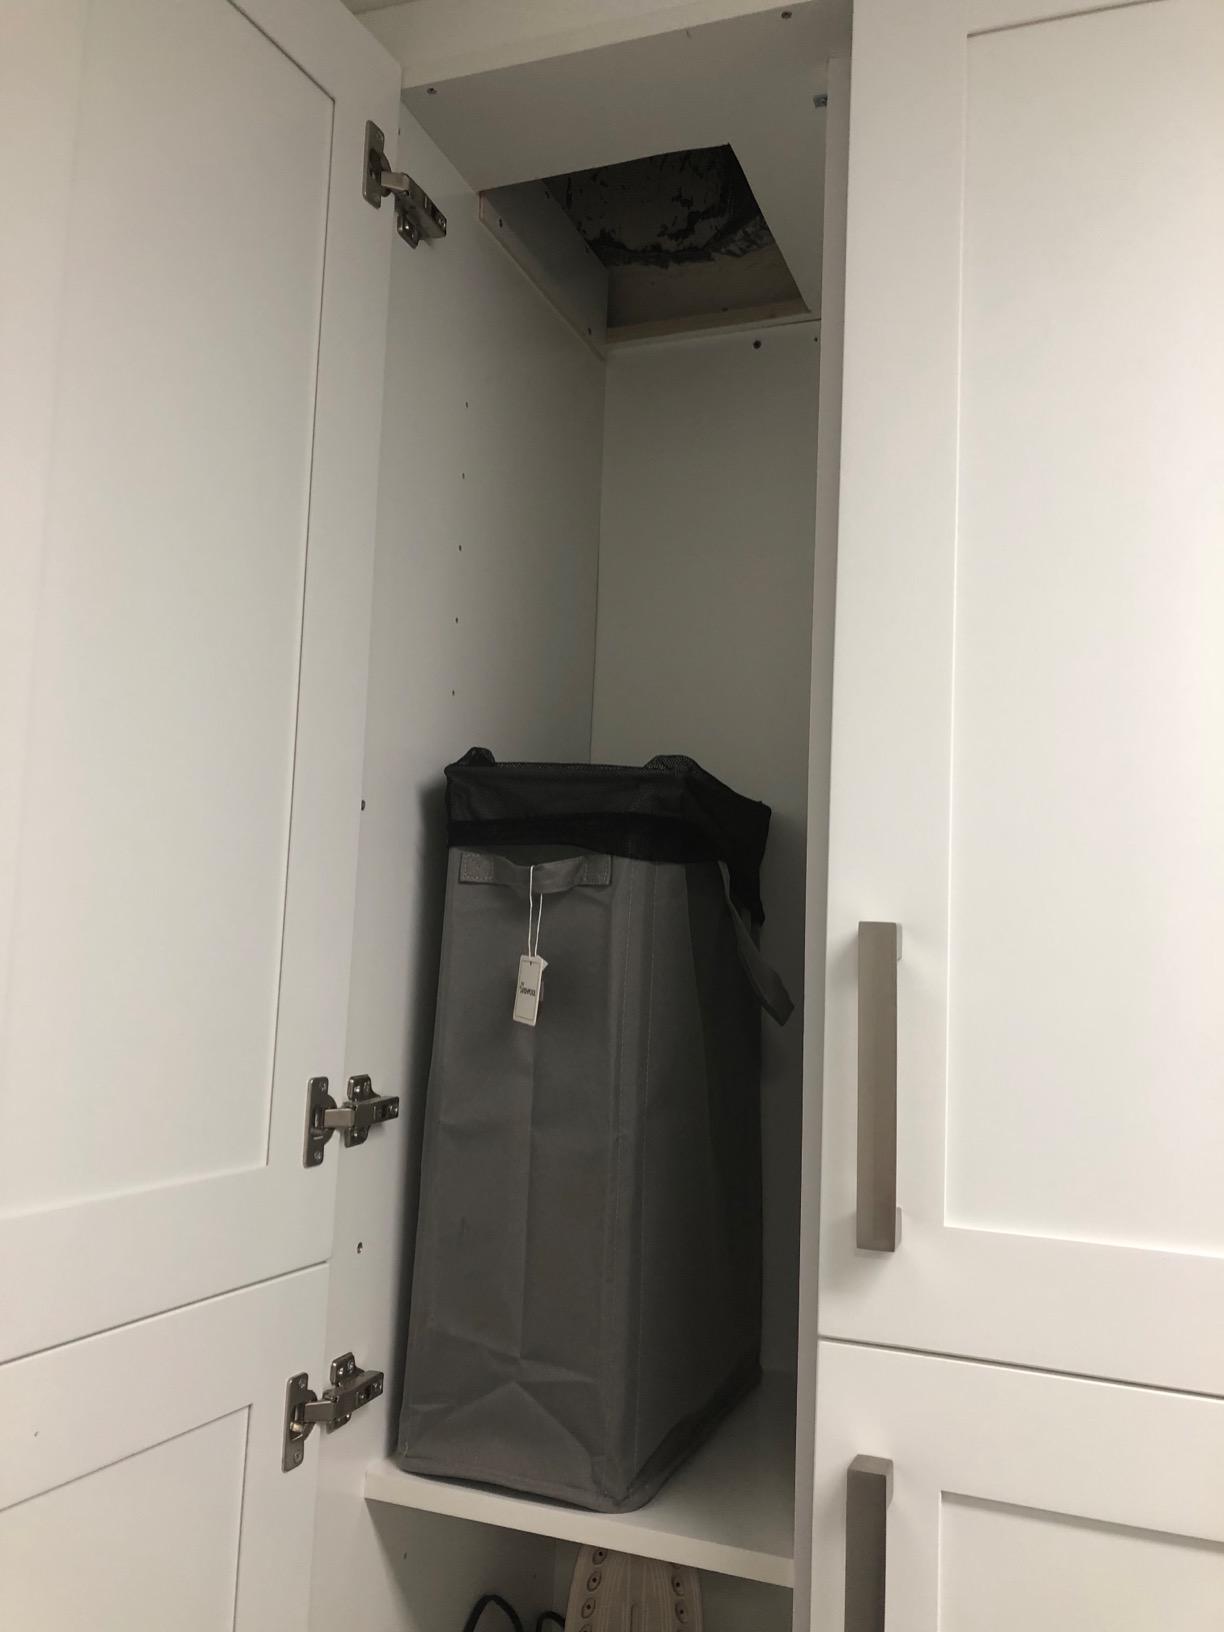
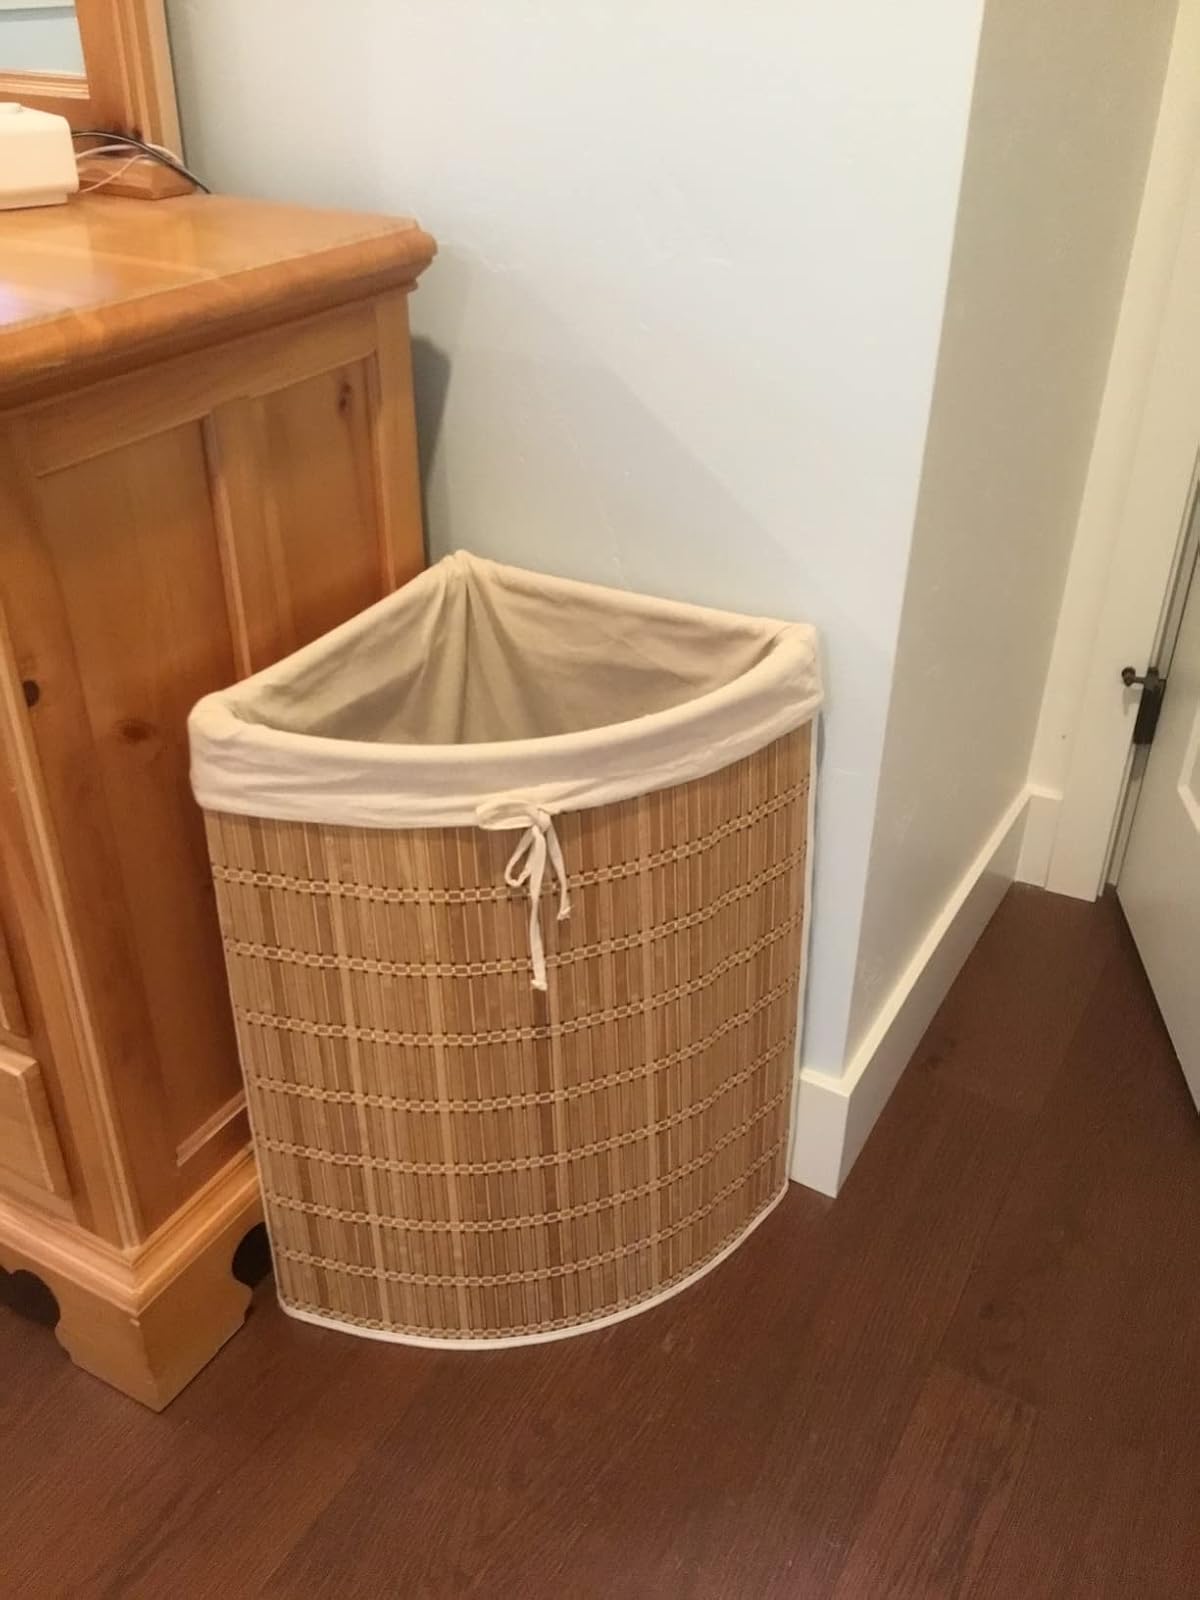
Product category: items_hamper
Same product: no